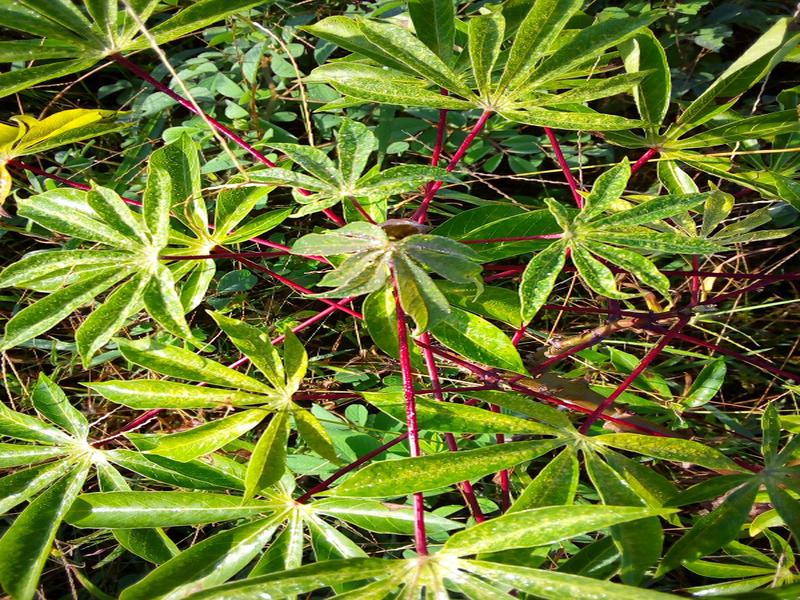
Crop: cassava
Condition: green_mottle